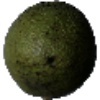
Label: Avocado 1